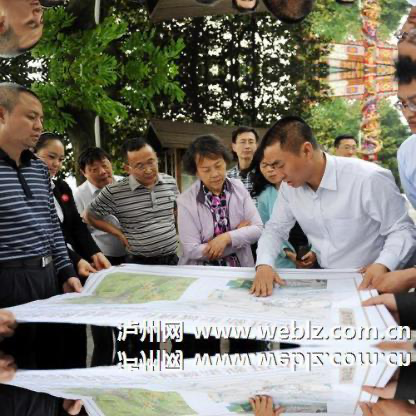
Objects in the image:
label: head
label: head
label: head
label: head
label: head
label: head
label: head
label: head
label: head
label: head
label: head
label: head
label: head
label: head
label: head